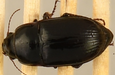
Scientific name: Euryderus grossus
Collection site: Central Plains Experimental Range NEON (CPER), plot CPER_003